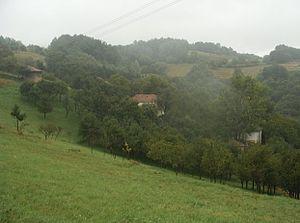
Dikava est un village de Serbie situé dans la municipalité de Surdulica, district de Pčinja. Au recensement de 2011, il comptait 68 habitants.